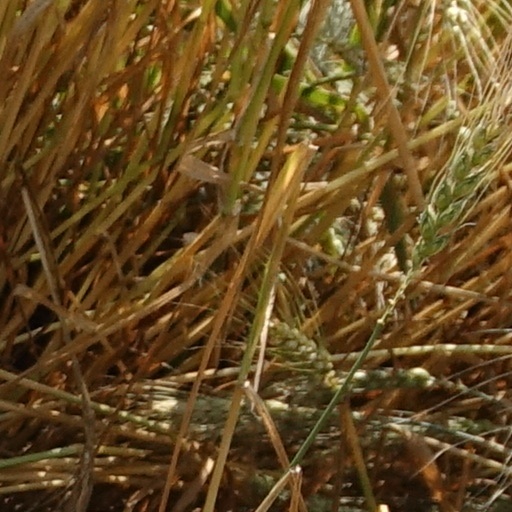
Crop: wheat